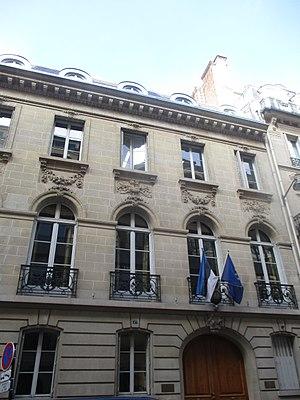
Ambassade d'Estonie à Paris, 17 rue de La Baume, Paris VIIIe.